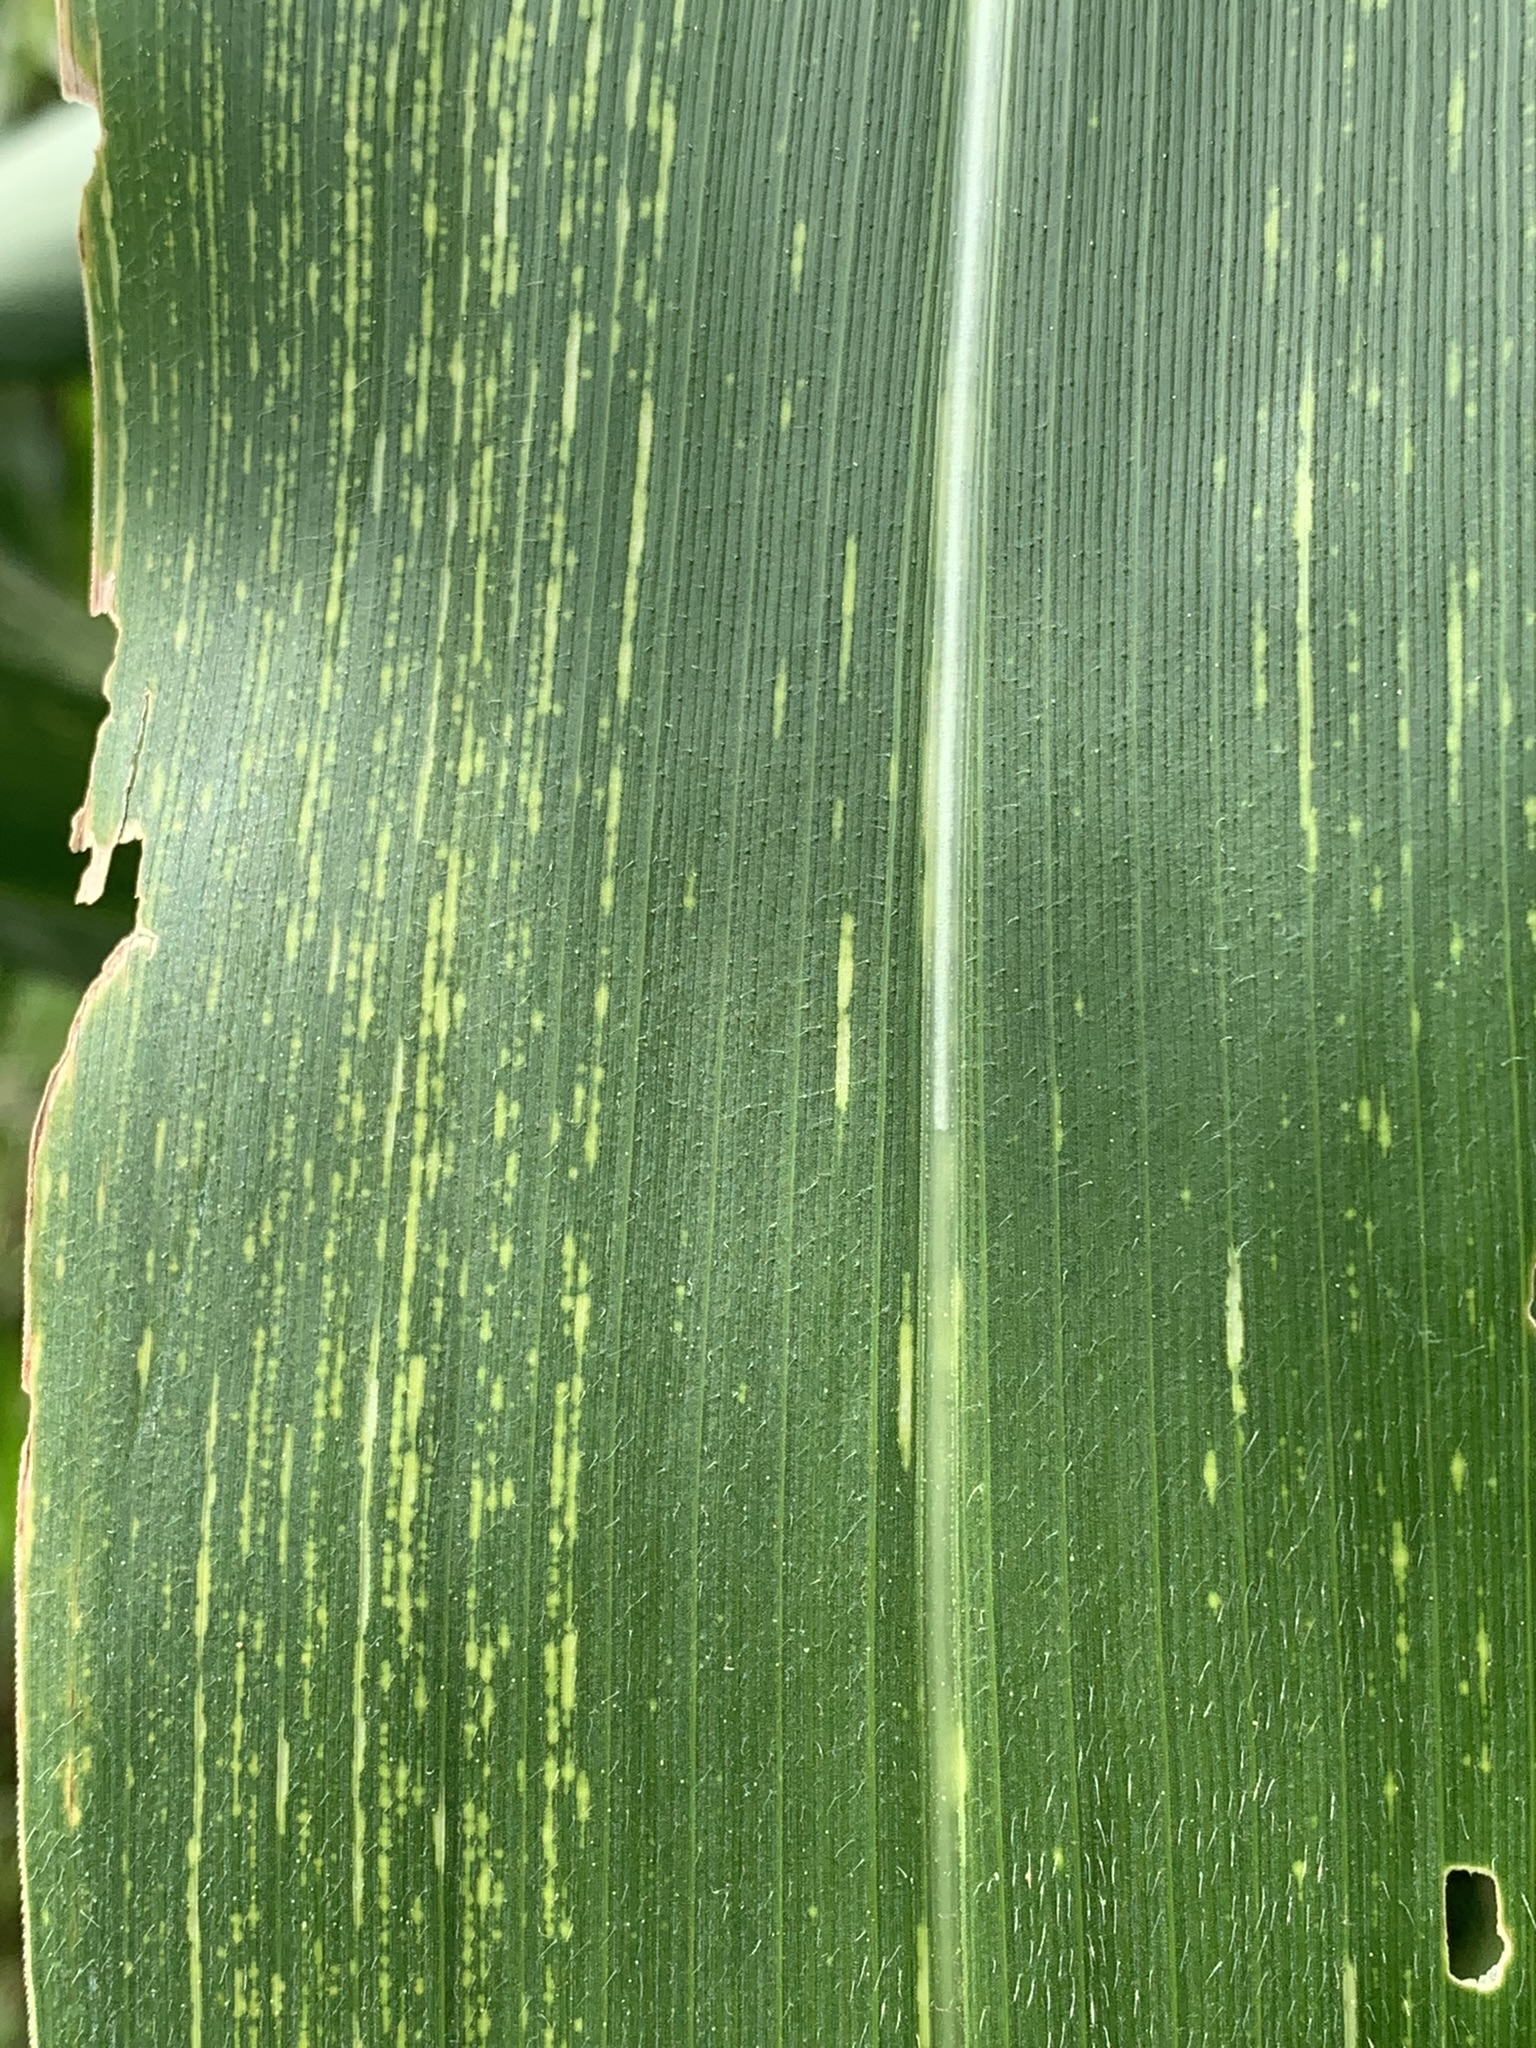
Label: MSV